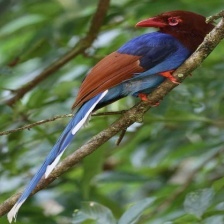
Species: SRI LANKA BLUE MAGPIE
Scientific name: UROCISSA ORNATA
ImageNet parent category: magpie